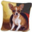
Label: dog